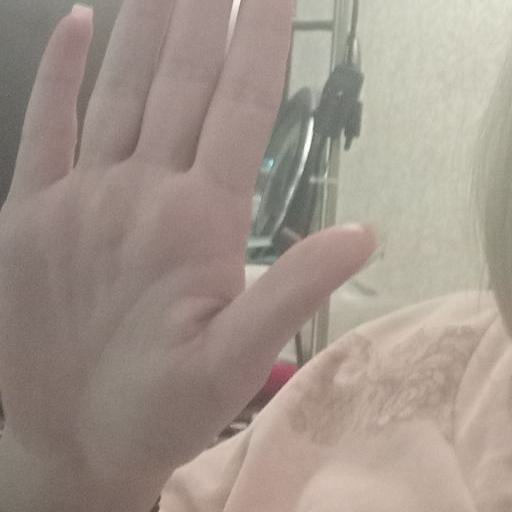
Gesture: stop